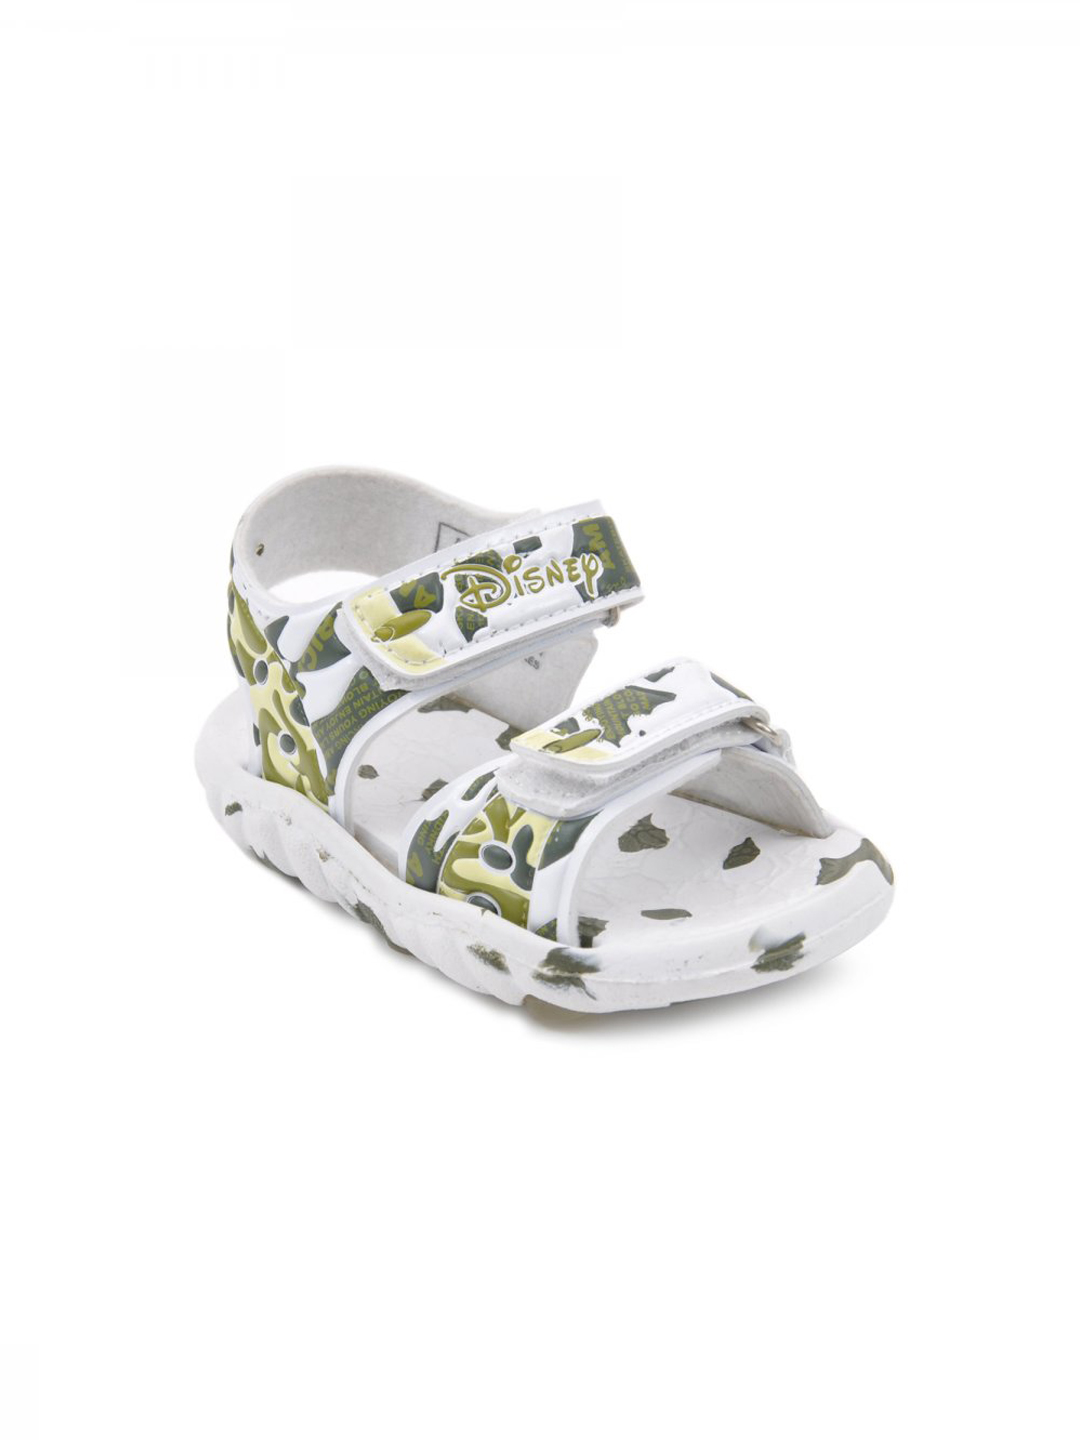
Disney Unisex Kids Basic White Flip Flops
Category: Footwear / Flip Flops / Flip Flops
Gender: Unisex
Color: White
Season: Winter 2012
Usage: Casual